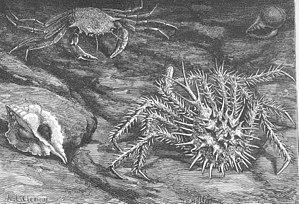
Lithodes ferox (A. M.-Edw.--Au second plan, Geryon longipes (A. M.-Edw.), 900 metres de profondeur
Lithodes ferox est une espèce de crustacés appartenant à la famille des « crabes royaux », bien qu'ils n'appartiennent pas à la famille des crabes à proprement parler et sont plus proches des pagures. Elle est aussi connue sous l'appellation Lithodes tropicalis.